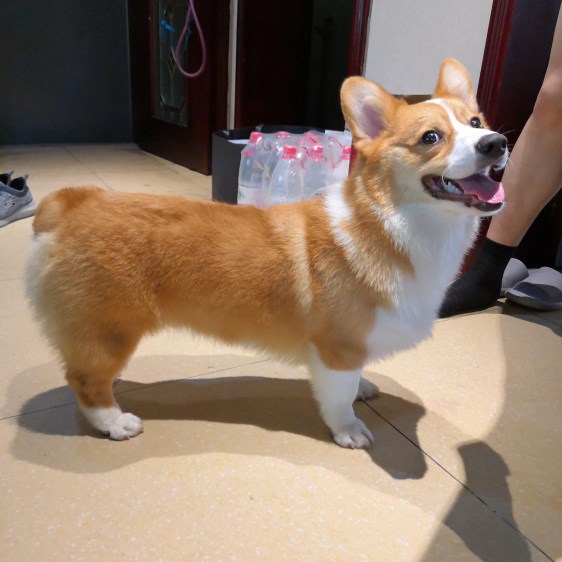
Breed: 2909-n000116-Cardigan